Kingdom of Greece

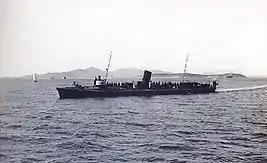
The torpedo boat "Nikopolis", former Ottoman "Antalya", captured at Preveza by the Greeks

Greeks in Crete continued to stage regular revolts, and in 1897, the Greek government under Theodoros Diligiannis, bowing to popular pressure, declared war on the Ottomans. In the ensuing Greco-Turkish War of 1897 the badly trained and equipped Greek army was defeated by the Ottomans. Through the intervention of the Great Powers, however, Greece lost only a little territory along the border to Turkey, while Crete was established as an autonomous state with the High Commissioner being Prince George of Greece. Nationalist sentiment among Greeks in the Ottoman Empire continued to grow, and by the 1890s there were constant disturbances in Macedonia. Here the Greeks were in competition not only with the Ottomans but also with the Bulgarians, engaged in an armed propaganda struggle for the hearts and minds of the ethnically mixed local population, the so-called "Macedonian Struggle". In July 1908, the Young Turk Revolution broke out in the Ottoman Empire.